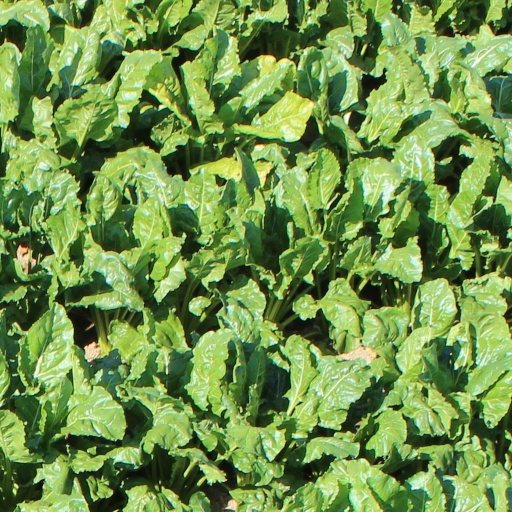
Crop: sugar beet